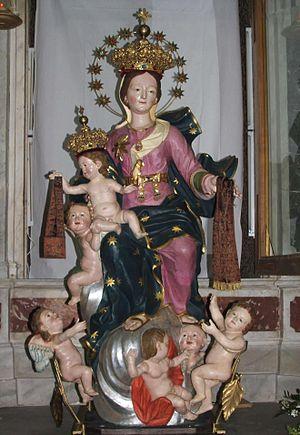
Notre-Dame du Mont-Carmel est l'un des divers noms de la Vierge Marie. Sa dénomination procède du mont Carmel, en Terre Sainte, un nom qui dérive de Karmel ou Al-Karem et que l'on pourrait traduire par jardin. Des ordres religieux carmélites existent aujourd'hui dans le monde, masculins et féminins, dédiés à cette figure mariale.